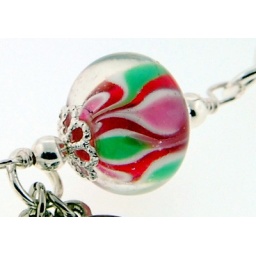
Rosary Bracelet. Freshwater pearls with handmade lampwork glass Our Father, hand wire wrapped in silver plated wire. ManifestRosaries.com